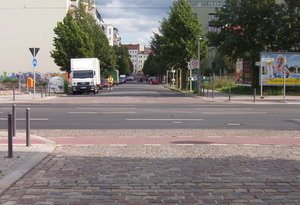
Le Saut vers la Liberté est une photographie prise le 15 août 1961 à Berlin par Peter Leibing, photographe alors âgé de 20 ans. Elle surprend un jeune policier de la Volkspolizei-Bereitschaften de la RDA, Conrad Schumann, 19 ans, en train de sauter par-dessus les barbelés de la frontière séparant la RDA de la RFA.